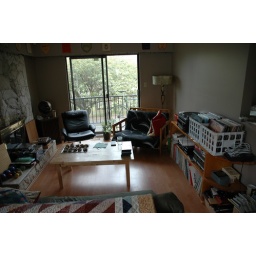
upstairs living room. on the table we have some seeds sprouting in wrapped-up paper towel